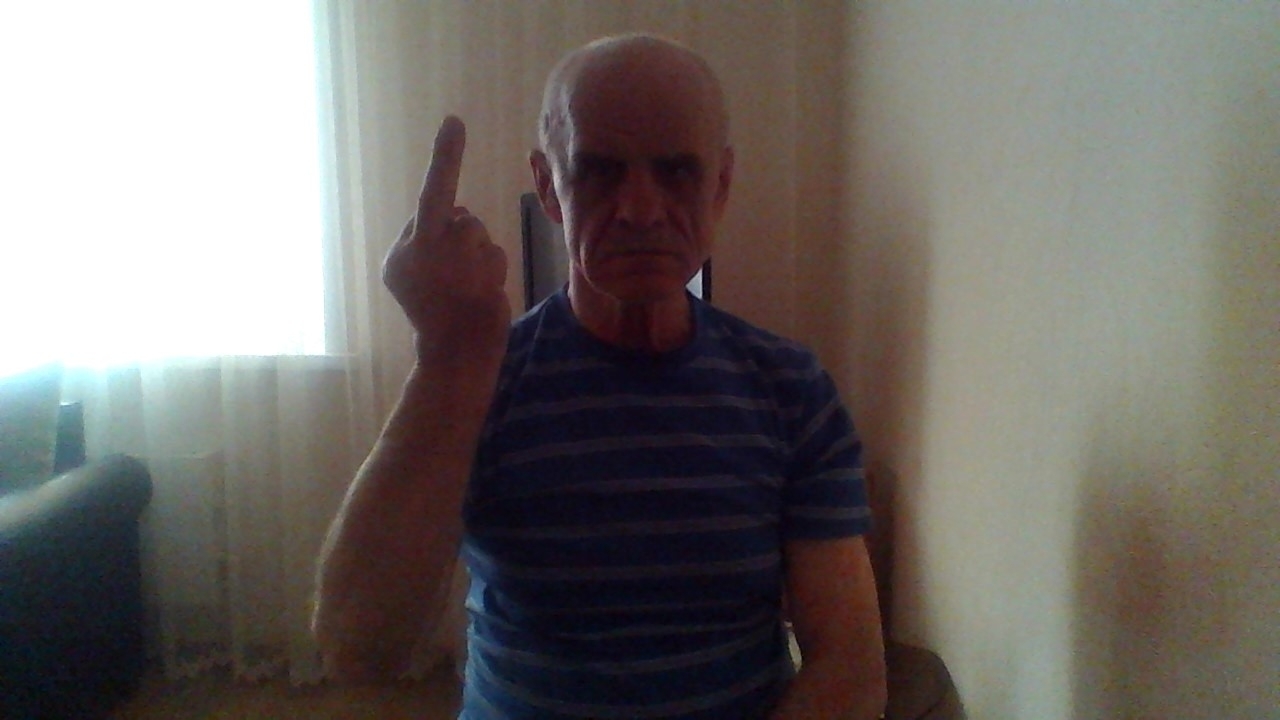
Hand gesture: middle_finger